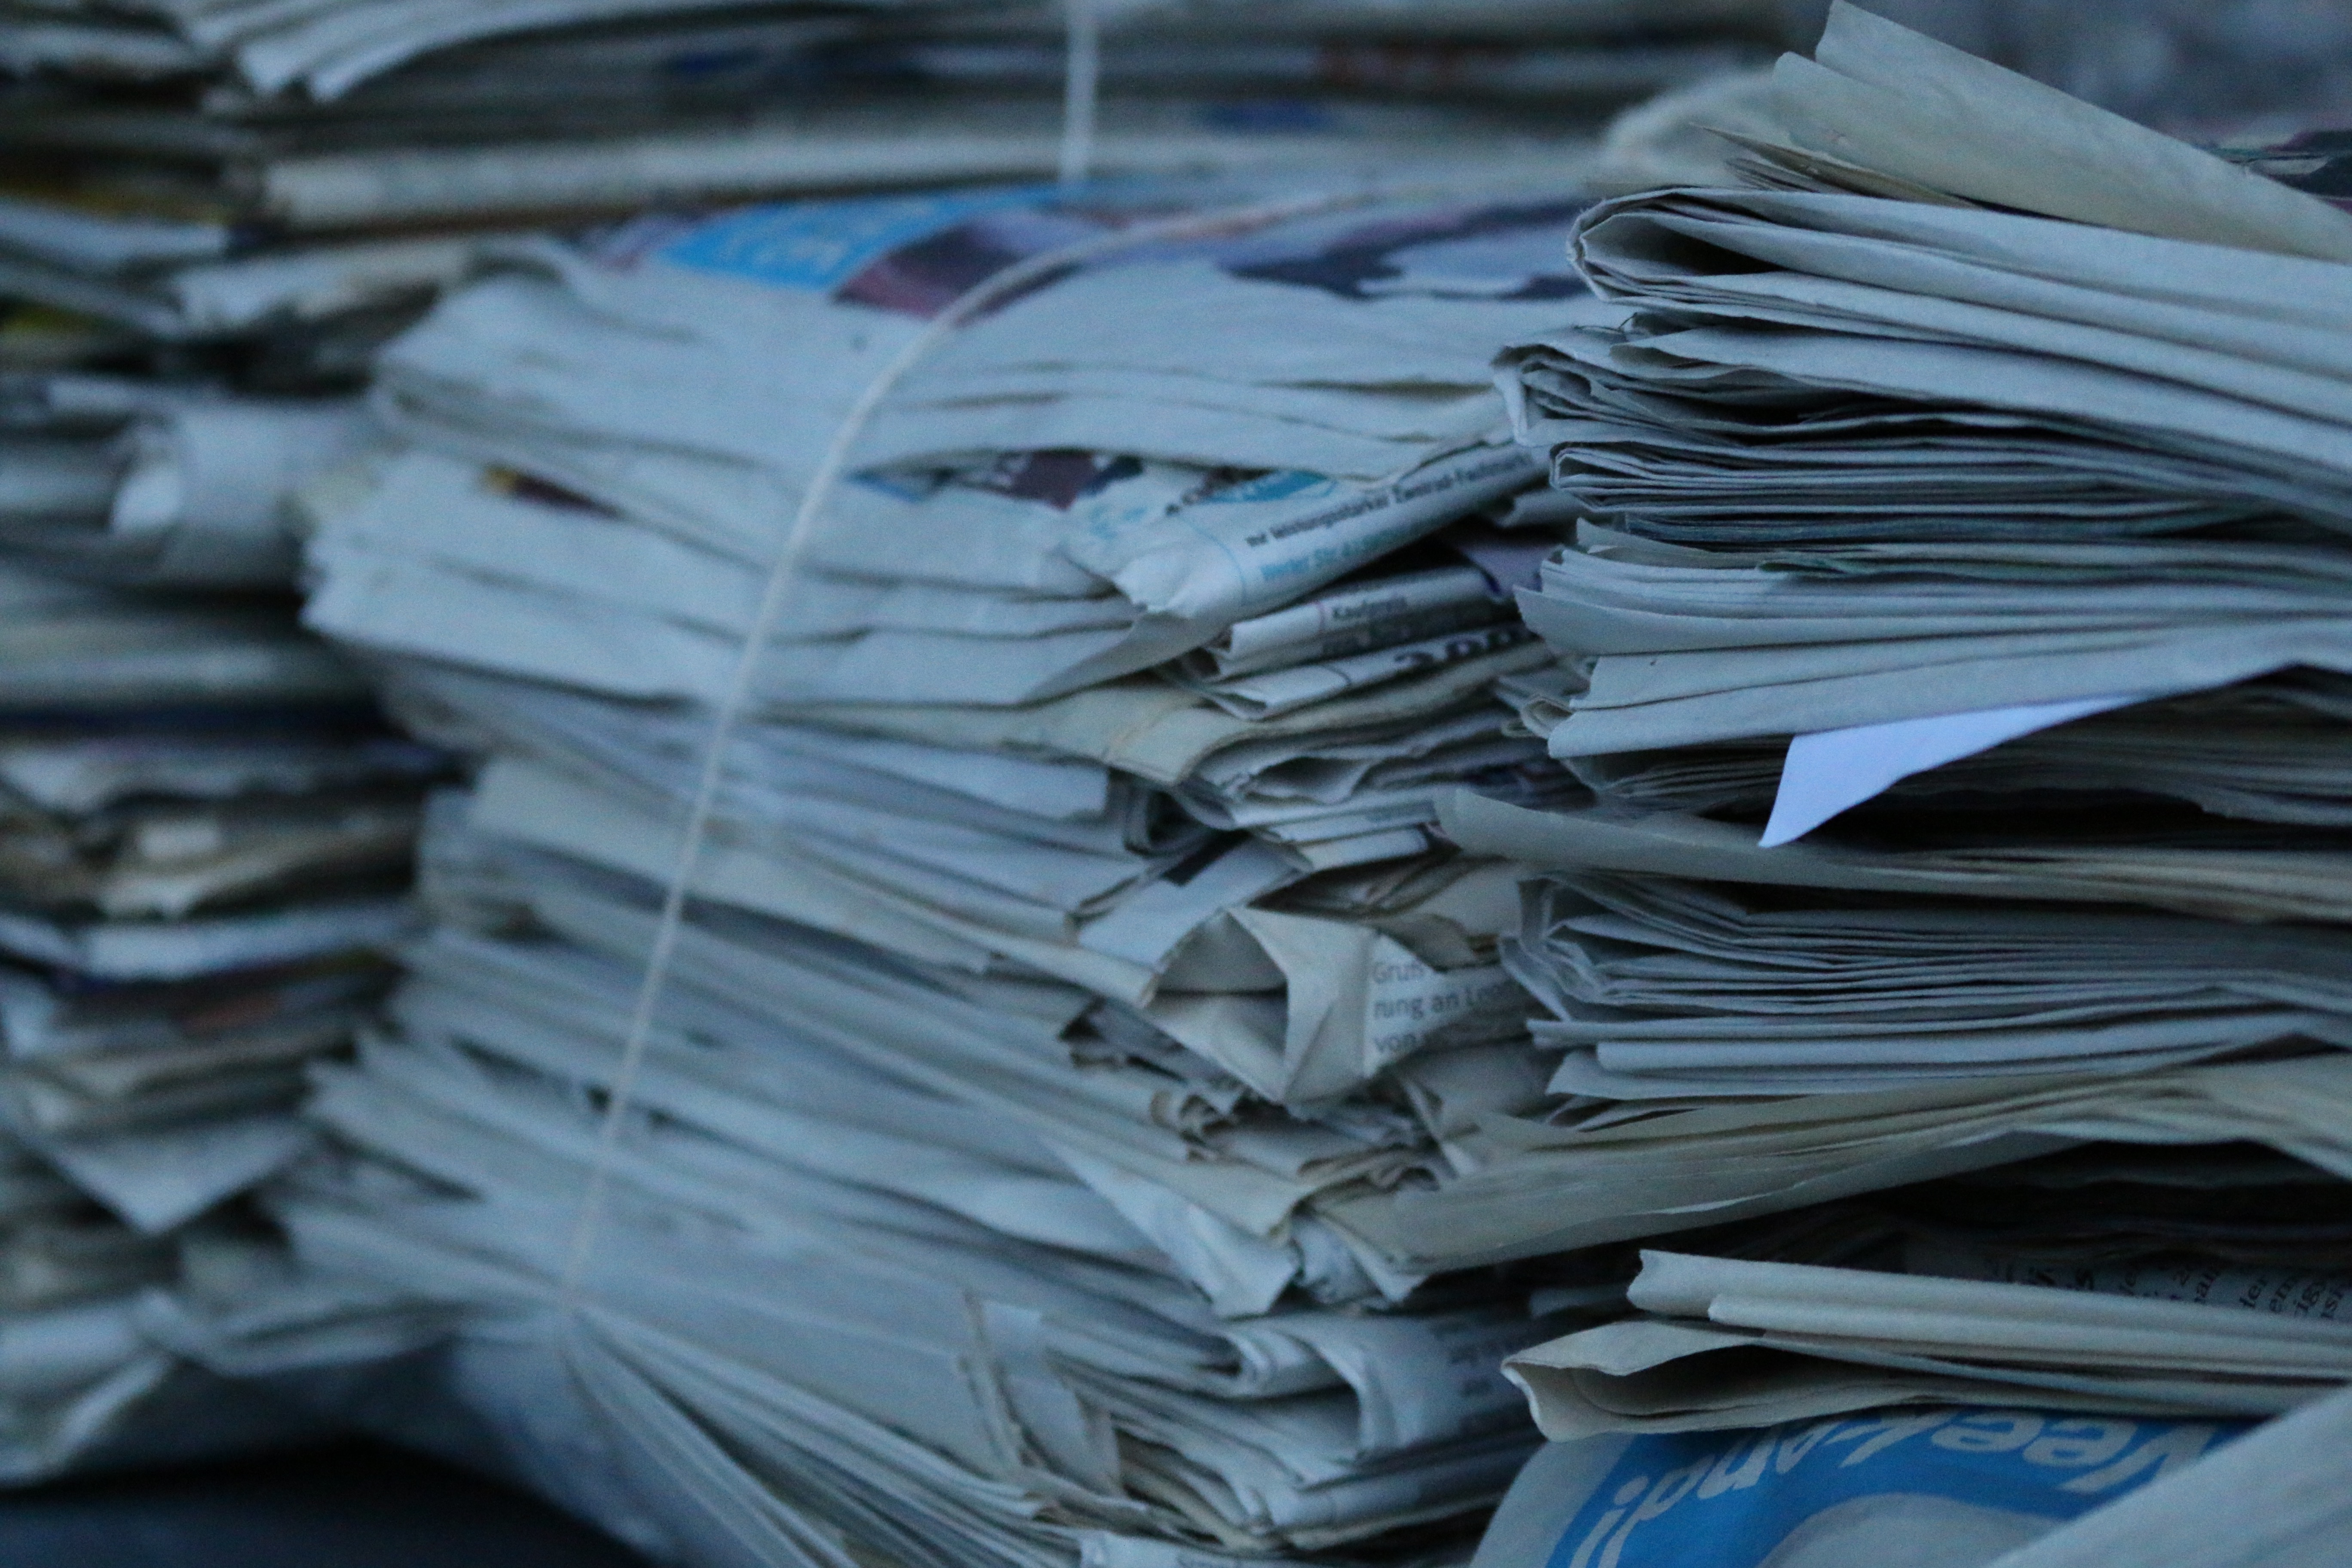
wing, wood, white, newspaper, color, blue, material, close up, art, iron, scrap, plastic wrap